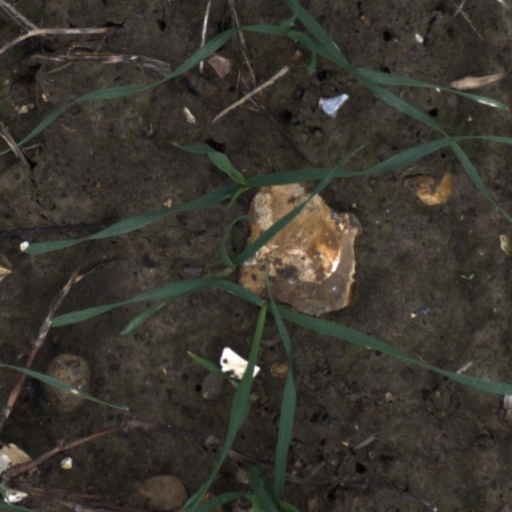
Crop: wheat